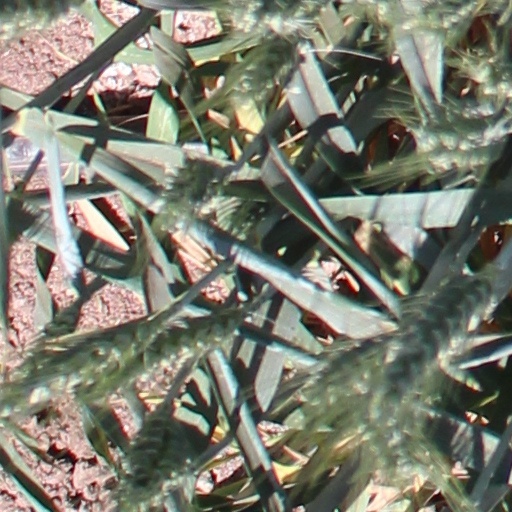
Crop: wheat